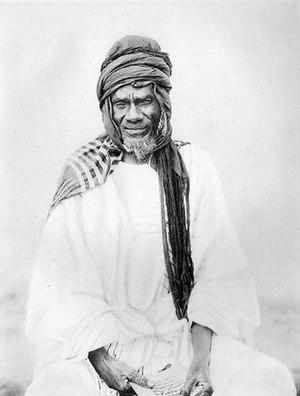
Séguéla est le chef-lieu de la région du Worodougou et du district du Woroba, au nord-ouest de la Côte d'Ivoire. Les Séguélais parlent Séguélakan et le français.
Tiémé est une sous-préfecture de la région du Denguélé, au nord-ouest de la Côte d'Ivoire, en Afrique de l'ouest. Elle se situe entre les villes de Boundiali et d'Odienné.
Almamy est le titre que portaient aux XVIIIᵉ et XIXᵉ siècles les chefs de guerre musulmans de plusieurs États peuls d'Afrique de l'Ouest, tels que le Fouta-Toro, le Boundou, le Rip, le Melakoru, le Safroko ou l'émirat du Liptako.